Roman Dirge

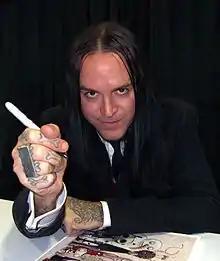
Dirge at the 2011 New York Comic Con

Roman Dirge (born Roman Elliot; April 29, 1972) is an American comic book writer, artist, and former magician. He is best known as the creator of the comic book series "Lenore, the Cute Little Dead Girl".